Nettelhorst School

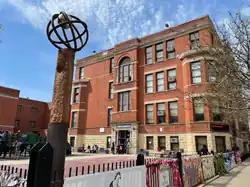

Louis B. Nettelhorst Elementary School is a public K-8 school in Lake View, Chicago. It is a part of the Chicago Public Schools (CPS) school district.